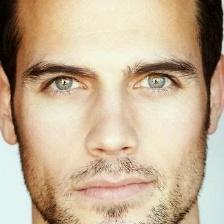
Label: faces